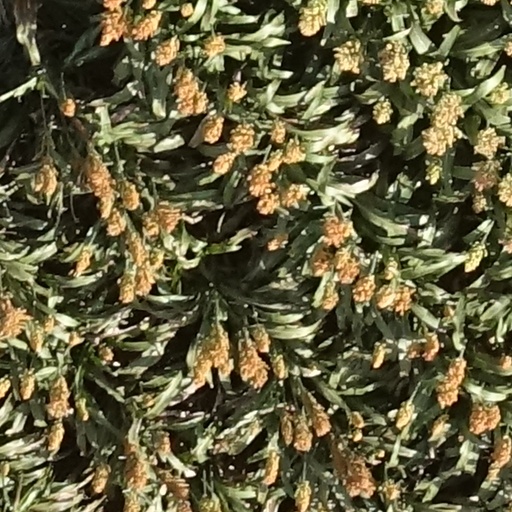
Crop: sorghum